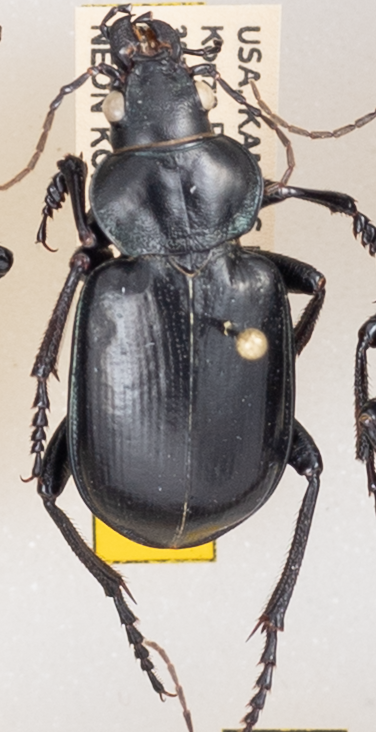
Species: Calosoma affine
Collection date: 2019-09-25
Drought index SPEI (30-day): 0.944
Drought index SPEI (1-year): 1.69
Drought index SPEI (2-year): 1.096